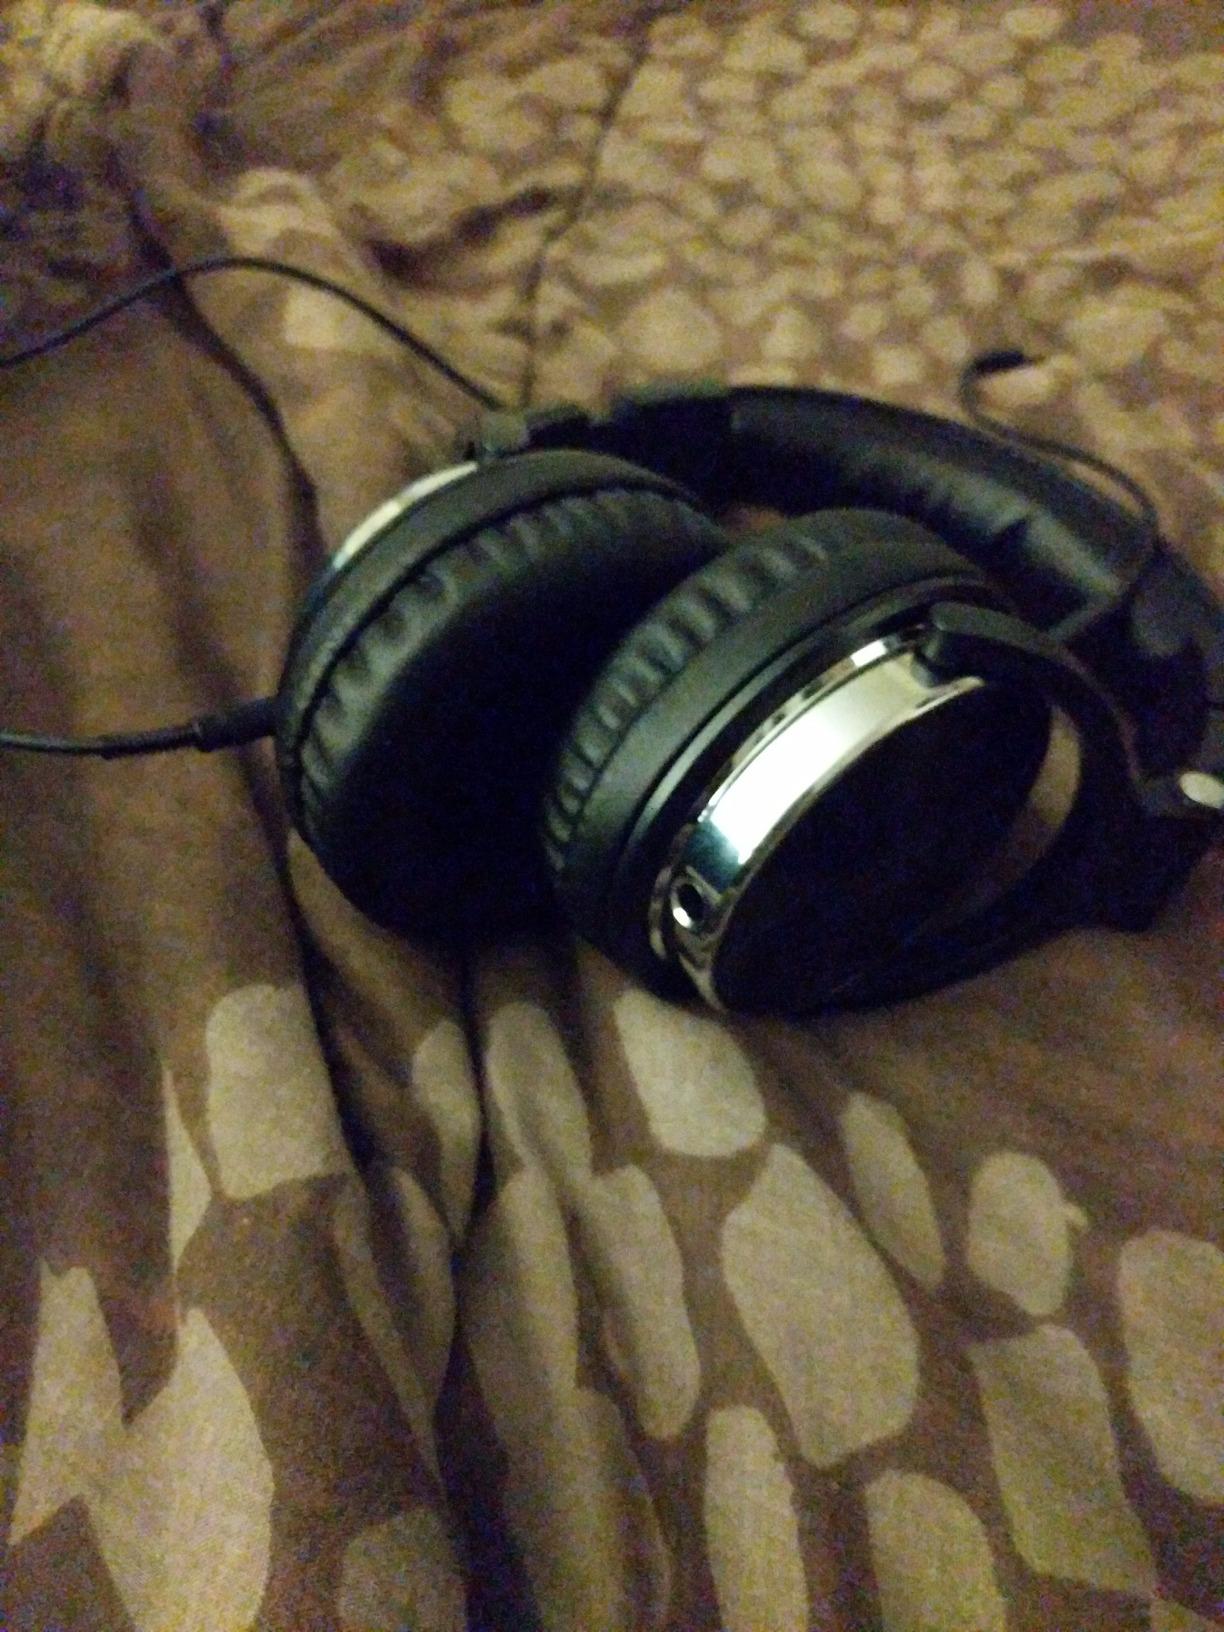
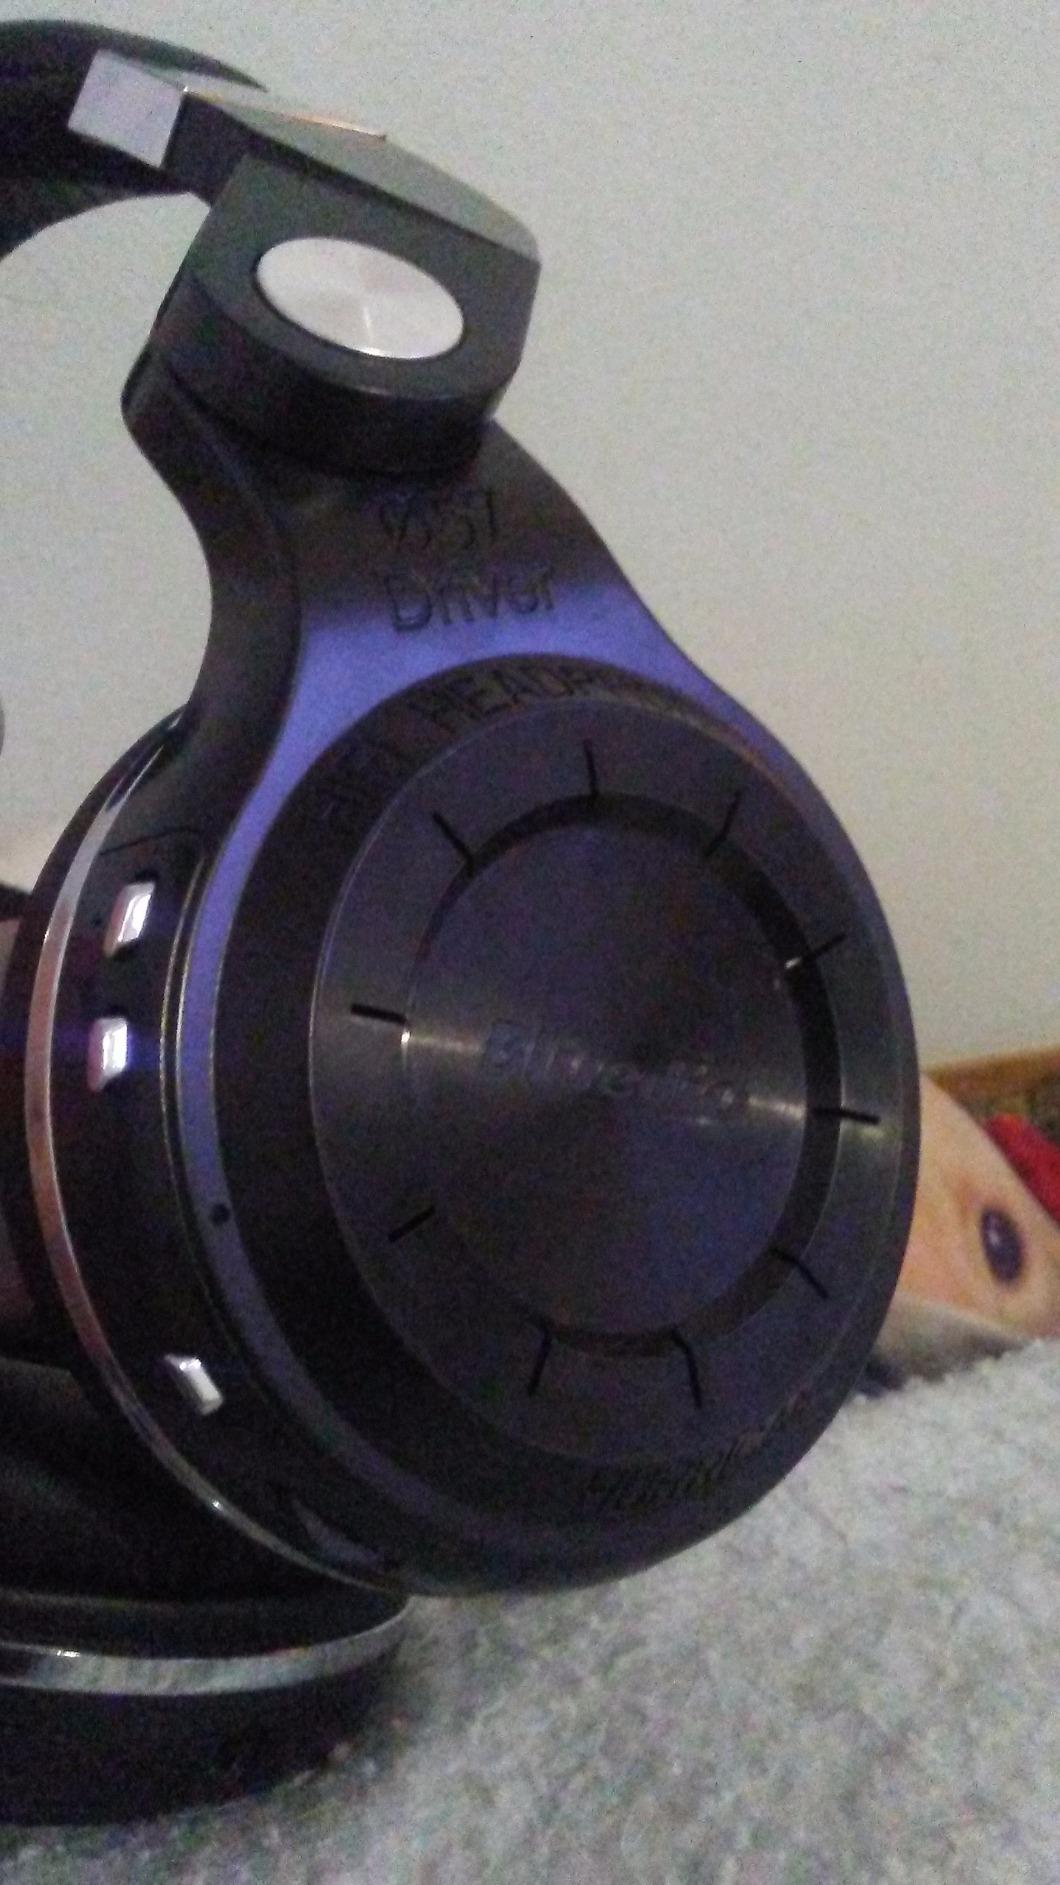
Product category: headphones
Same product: no